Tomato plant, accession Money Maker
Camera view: vertical (180 deg); turntable rotation: 330 degrees
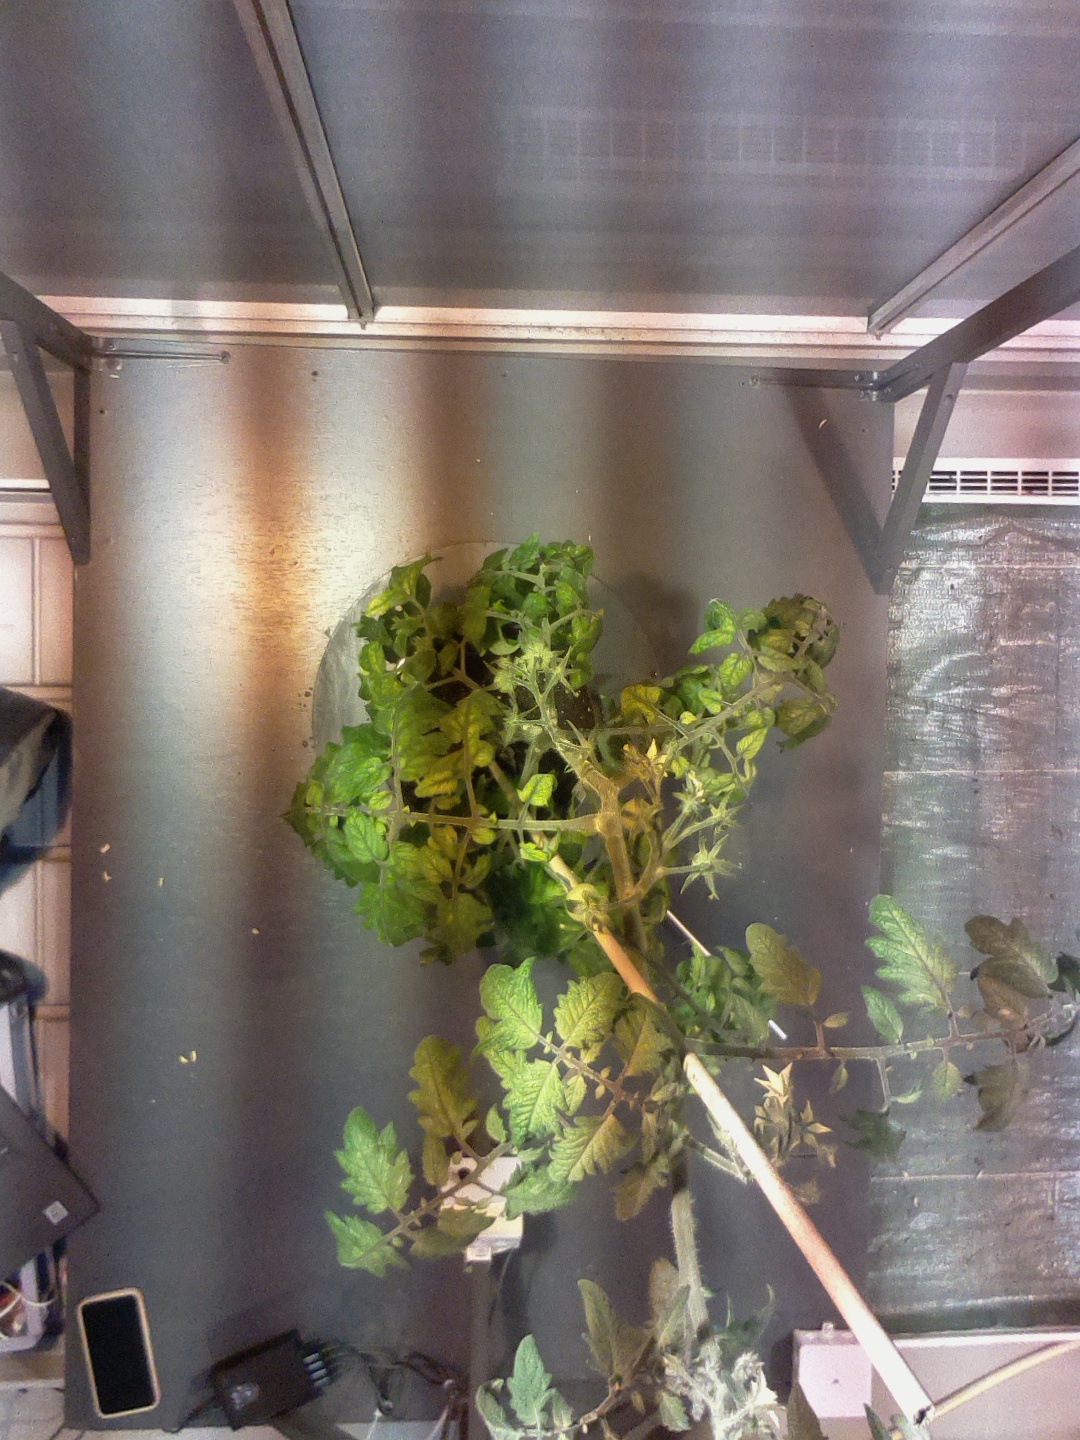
BBCH growth stage 72: 20%-30% of final fruit size